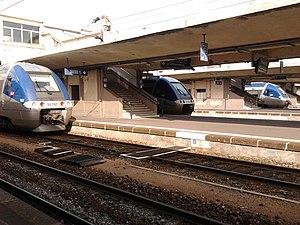
3 AGC (Autorails Grande Capacité) en gare de Mulhouse, le 15 mai 2012.